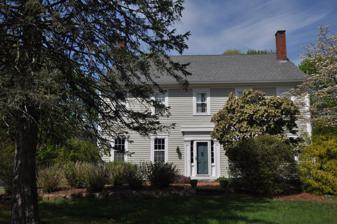
Building: Richard Wickes Greene House
Country: United States of America
Year built: 1849
Historic house in Rhode Island, United States United States historic place Richard Wickes Greene House U.S. National Register of Historic Places Show map of Rhode Island Show map of the United States Location 27 Homestead Ave., Warwick, Rhode Island Coordinates 41°40′51″N 71°22′49″W / 41.68083°N 71.38028°W / 41.68083; -71.38028 Built 1849 ( 1849 ) Architectural style Georgian MPS Warwick MRA NRHP reference No. 83000171 Added to NRHP August 18, 1983 The Richard Wickes Greene House is an historic house in Warwick, Rhode Island .  The 2 + 1 ⁄ 2 -story wood-frame house was built in 1849, and is an excellent local example of Georgian style.  Richard Wickes Greene was a ship's captain who acquired the property from the Wickes family in 1826. The house was listed on the National Register of Historic Places in 1983. See also National Register of Historic Places listings in Kent County, Rhode Island References